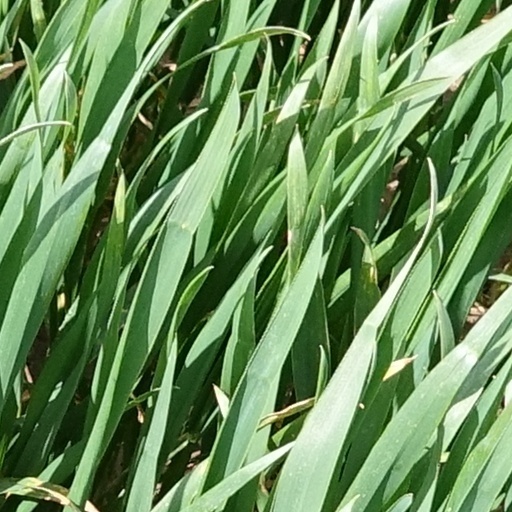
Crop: wheat